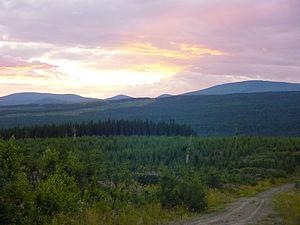
Ayant des rôles culturels et économiques importants, la chasse au Québec est pratiquée par environ 300 000 personnes alors que le piégeage est pratiqué par environ 7 300 personnes. Environ 23 % des chasseurs canadiens sont des Québécoises et Québécois alors la proportion est d'environ 16 % pour les trappeurs canadiens. Encadrée par la Loi sur la conservation et la mise en valeur de la faune, ces pratiques s'articulent autour d'un réseau structuré d'établissements fauniques.